Spooks series 10

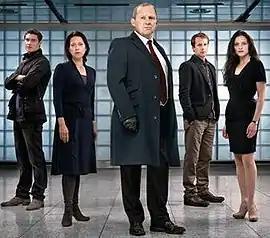
The cast for series ten (from left to right): Max Brown as Demitri Levendis, Nicola Walker as Ruth Evershed, Peter Firth as Harry Pearce, Geoffrey Streatfield as Calum Reed, Lara Pulver as Erin Watts.

Peter Firth returned as Harry Pearce. The tenth series began with Harry on "gardening leave" after trading Albany, a state secret, for Ruth's safety. Also, Harry recalls an operation during the 1980s where he fell in love with Russian double agent Elena. Firth said that Harry would not be killed off in the series. Sam Reid will play a younger version of Harry. Nicola Walker returned as Ruth Evershed and Max Brown reprises his role as Dimitri Levendis. Brown said of his return to "Spooks"; "I couldn't wait to get back under the skin of Dimitri and see what new challenges he faced this year. He's a bit more senior now because he's been on the Grid for a year." Shazad Latif also reprised his role as Tariq Masood for the first two episodes, and Simon Russell Beale returned as Home Secretary William Towers.